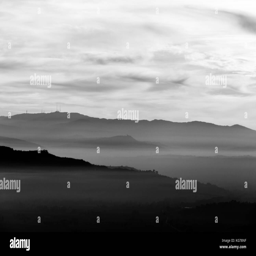
a valley filled by mist at sunset , with various layers of hills and mountains and soft tones